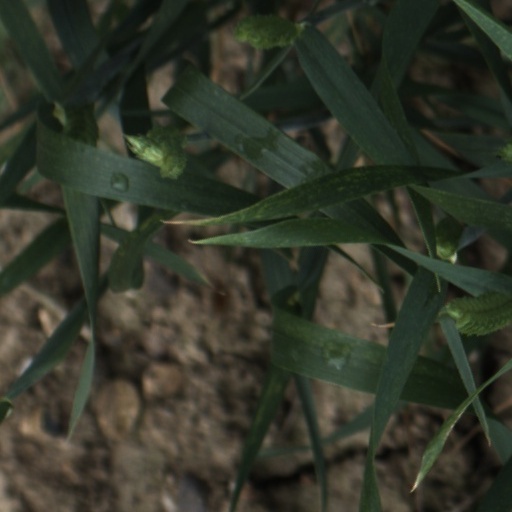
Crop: wheat